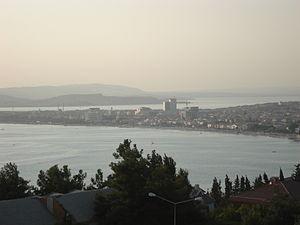
Le barrage de Büyükçekmece est un barrage en Turquie. Le barrage est en bordure de la mer de Marmara dans la banlieue ouest d'İstanbul. Le lac de Büyükçekmece est à l'ouest du lac de Küçükçekmece, tous deux encadrent le district d'Esenyurt.